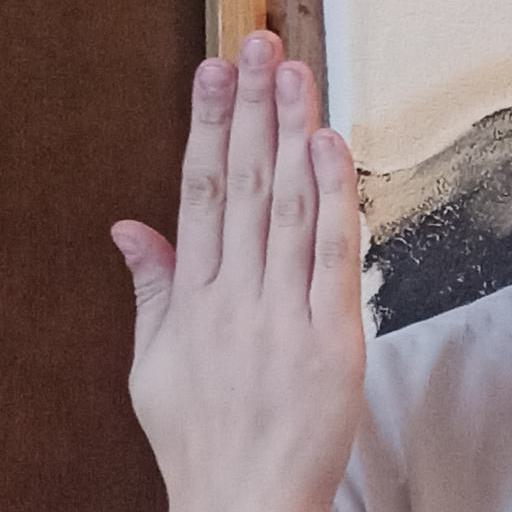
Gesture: stop_inverted